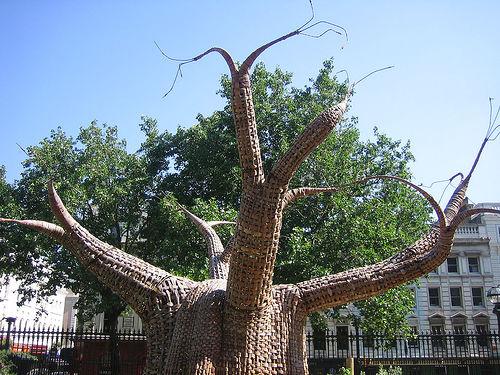
Weather: sun or clear